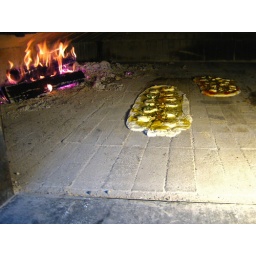
Jeff's pizza in the oven